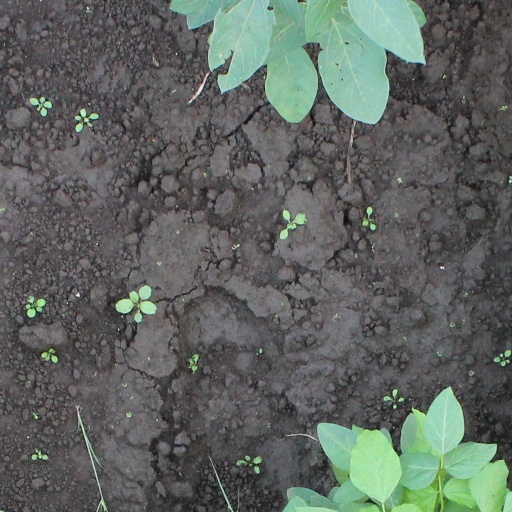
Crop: soybean